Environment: real
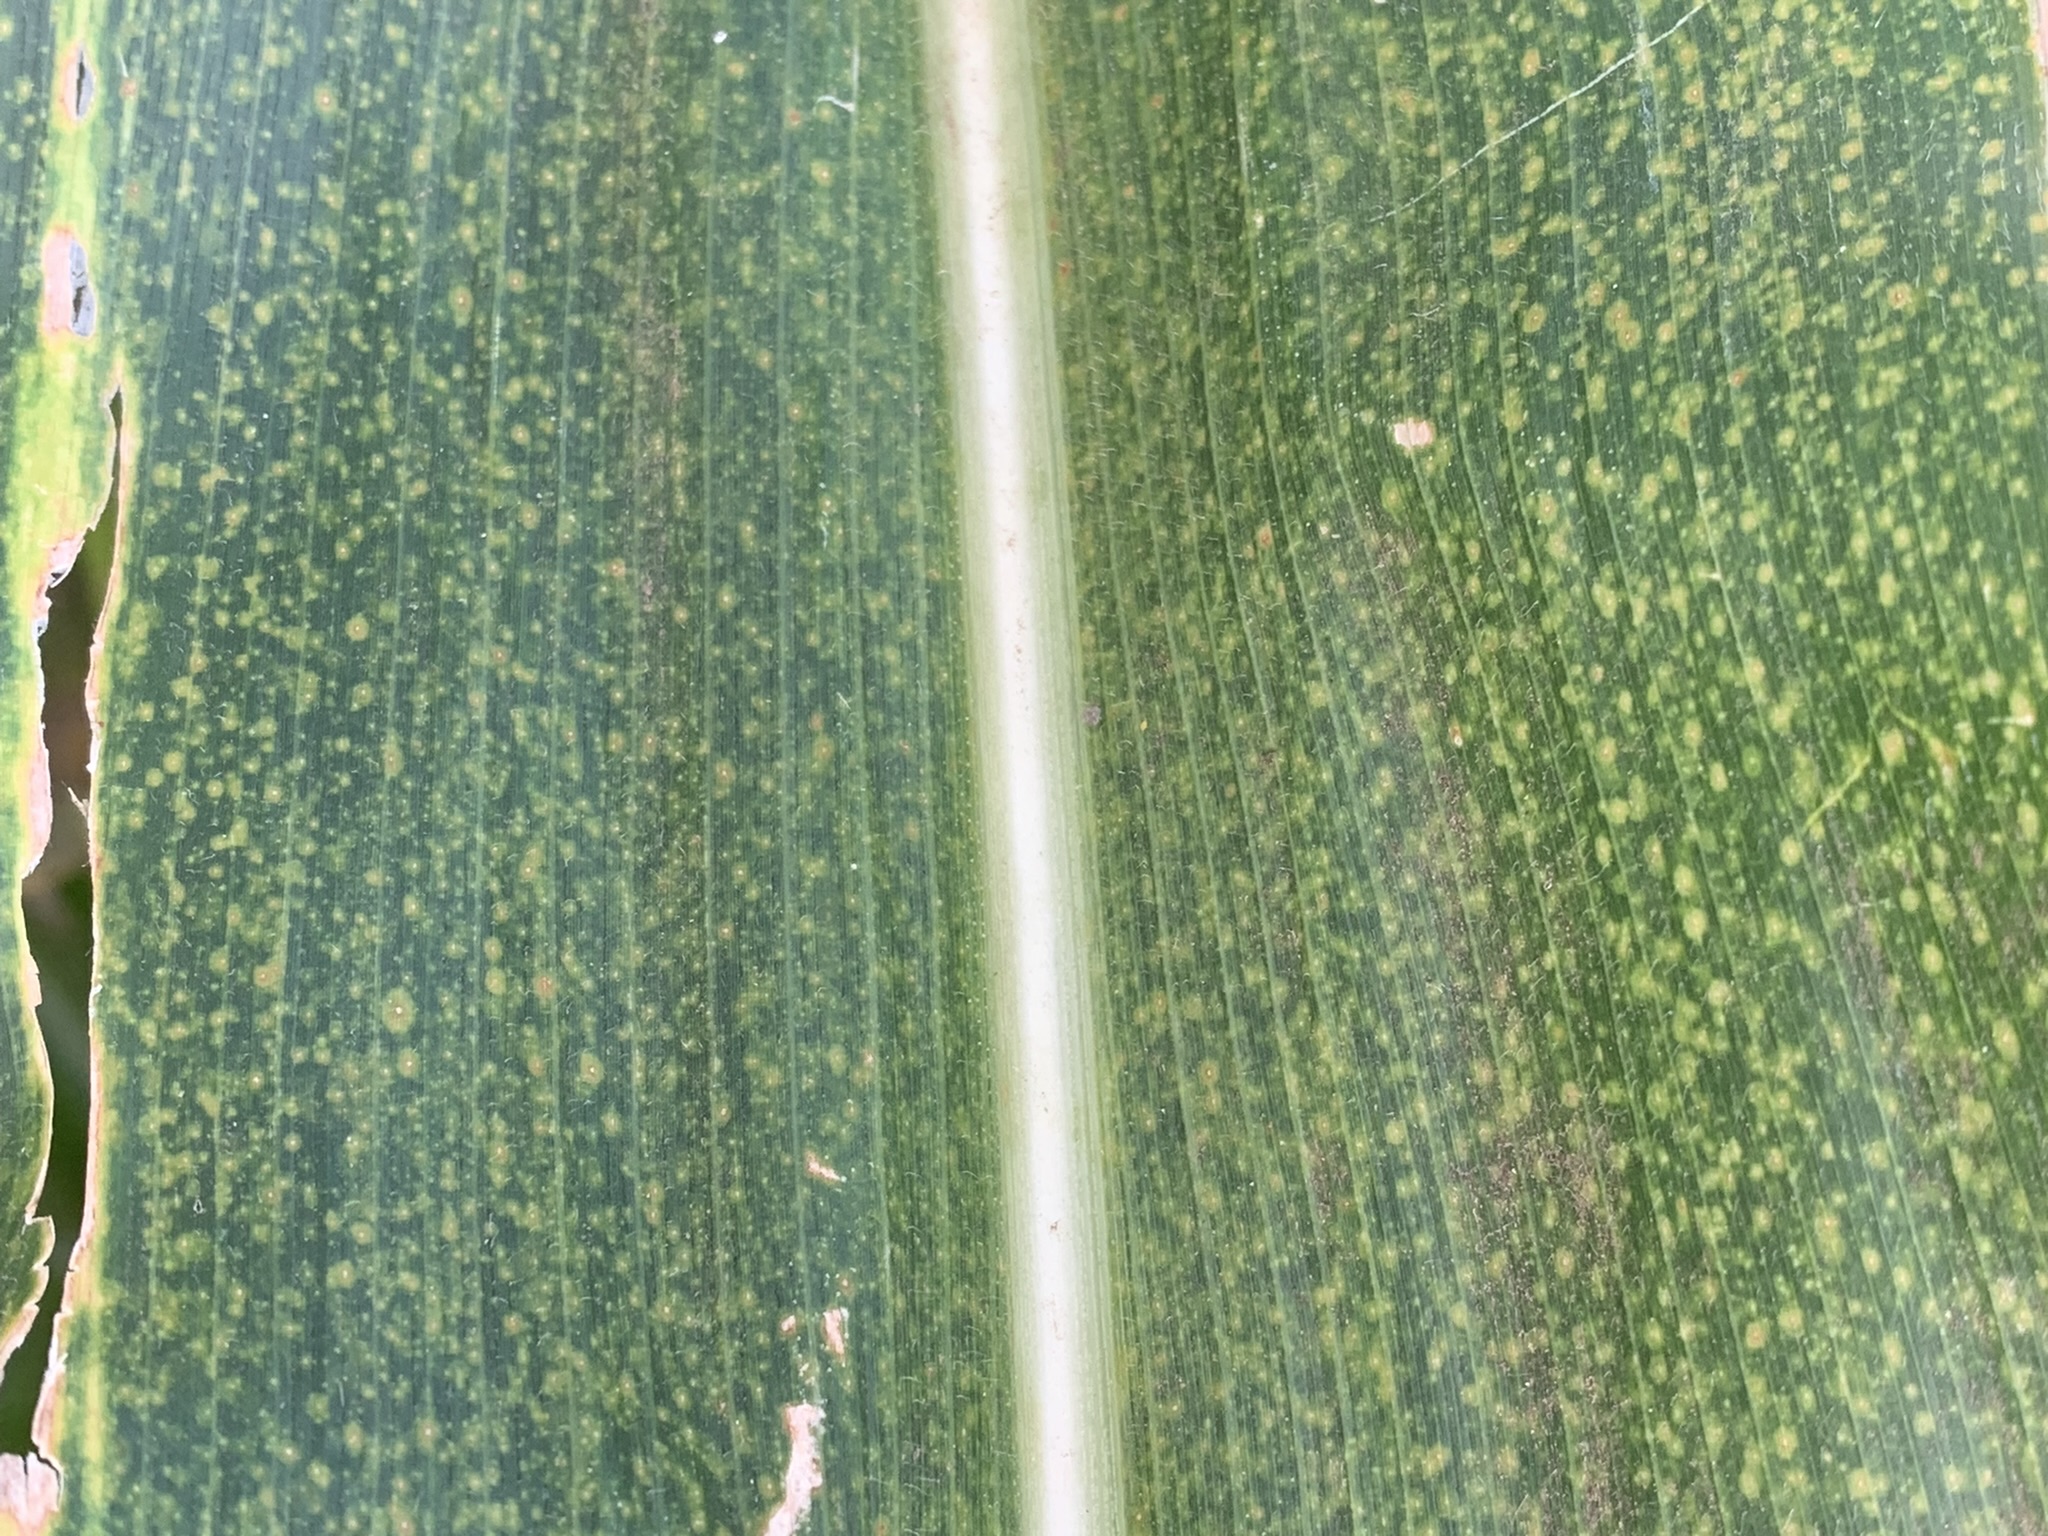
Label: lethal_necrosis